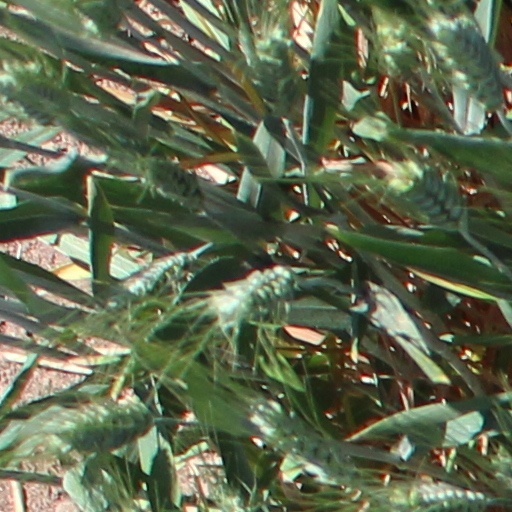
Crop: wheat